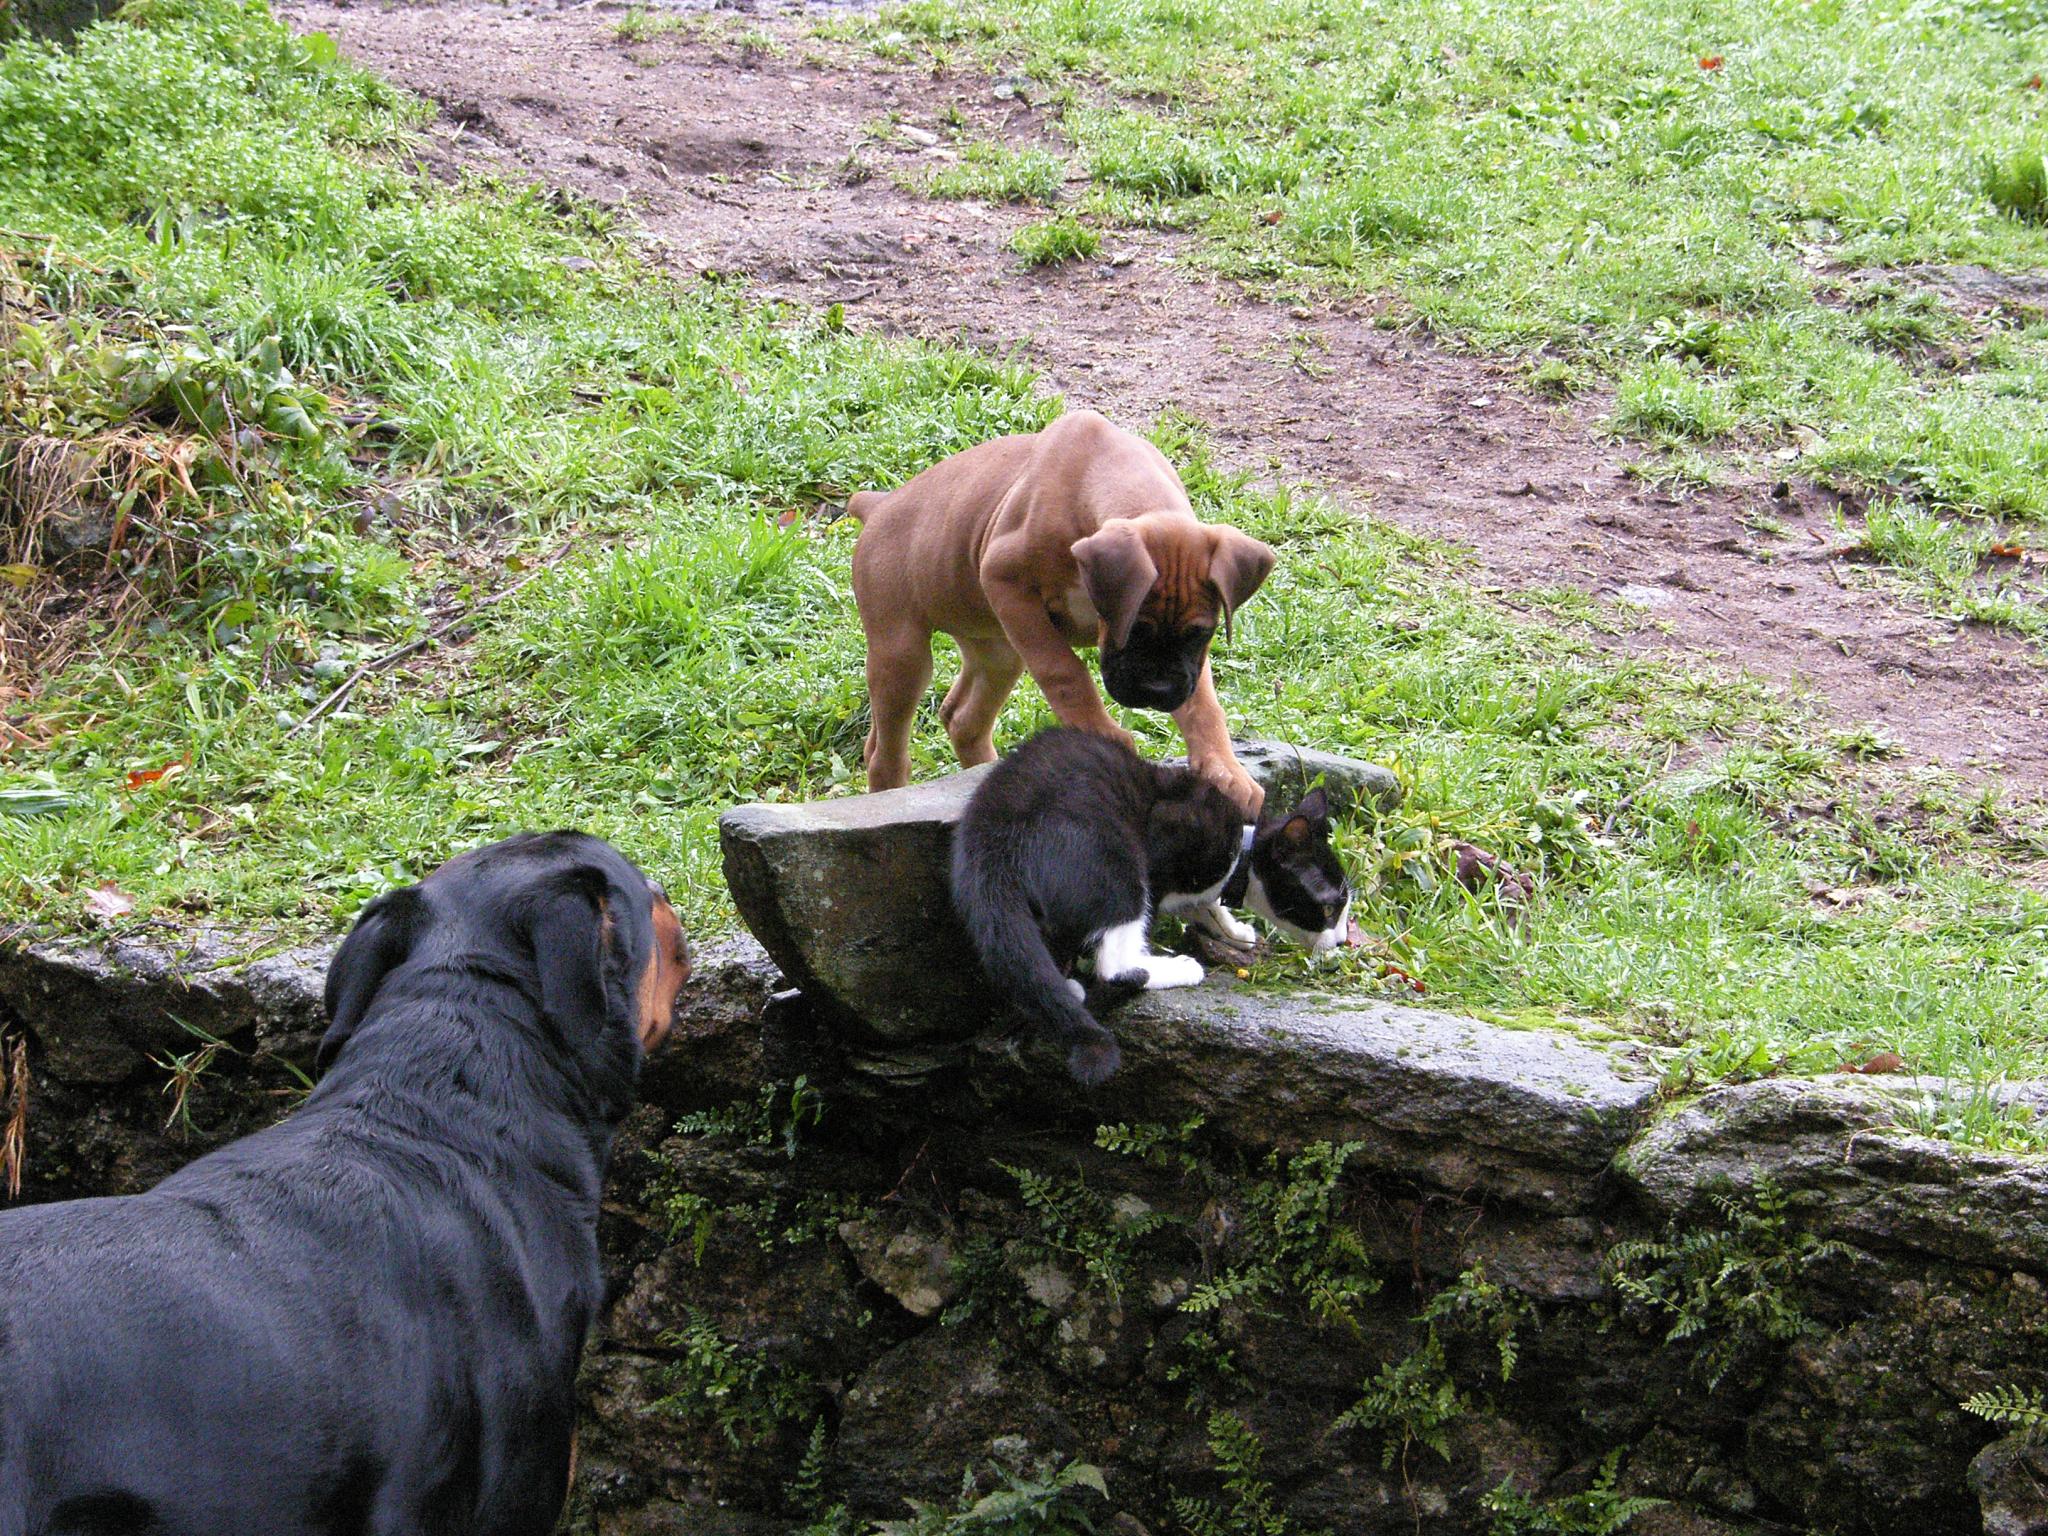
puppy, dog, mammal, animals, vertebrate, labrador retriever, ggl1, guard dog, dog like mammal